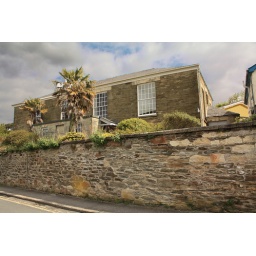
In use. It must be rare for a British meeting house to have palm trees in the grounds.